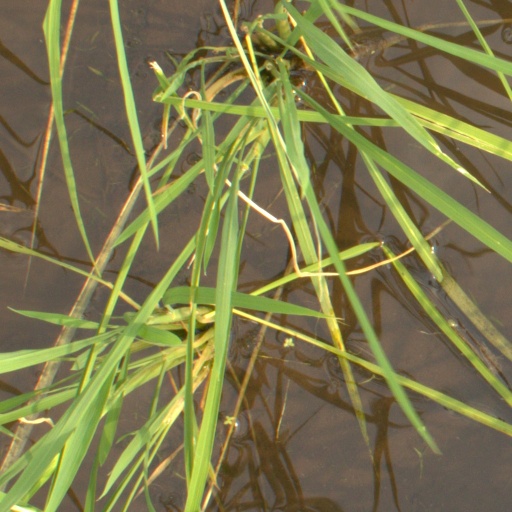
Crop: rice